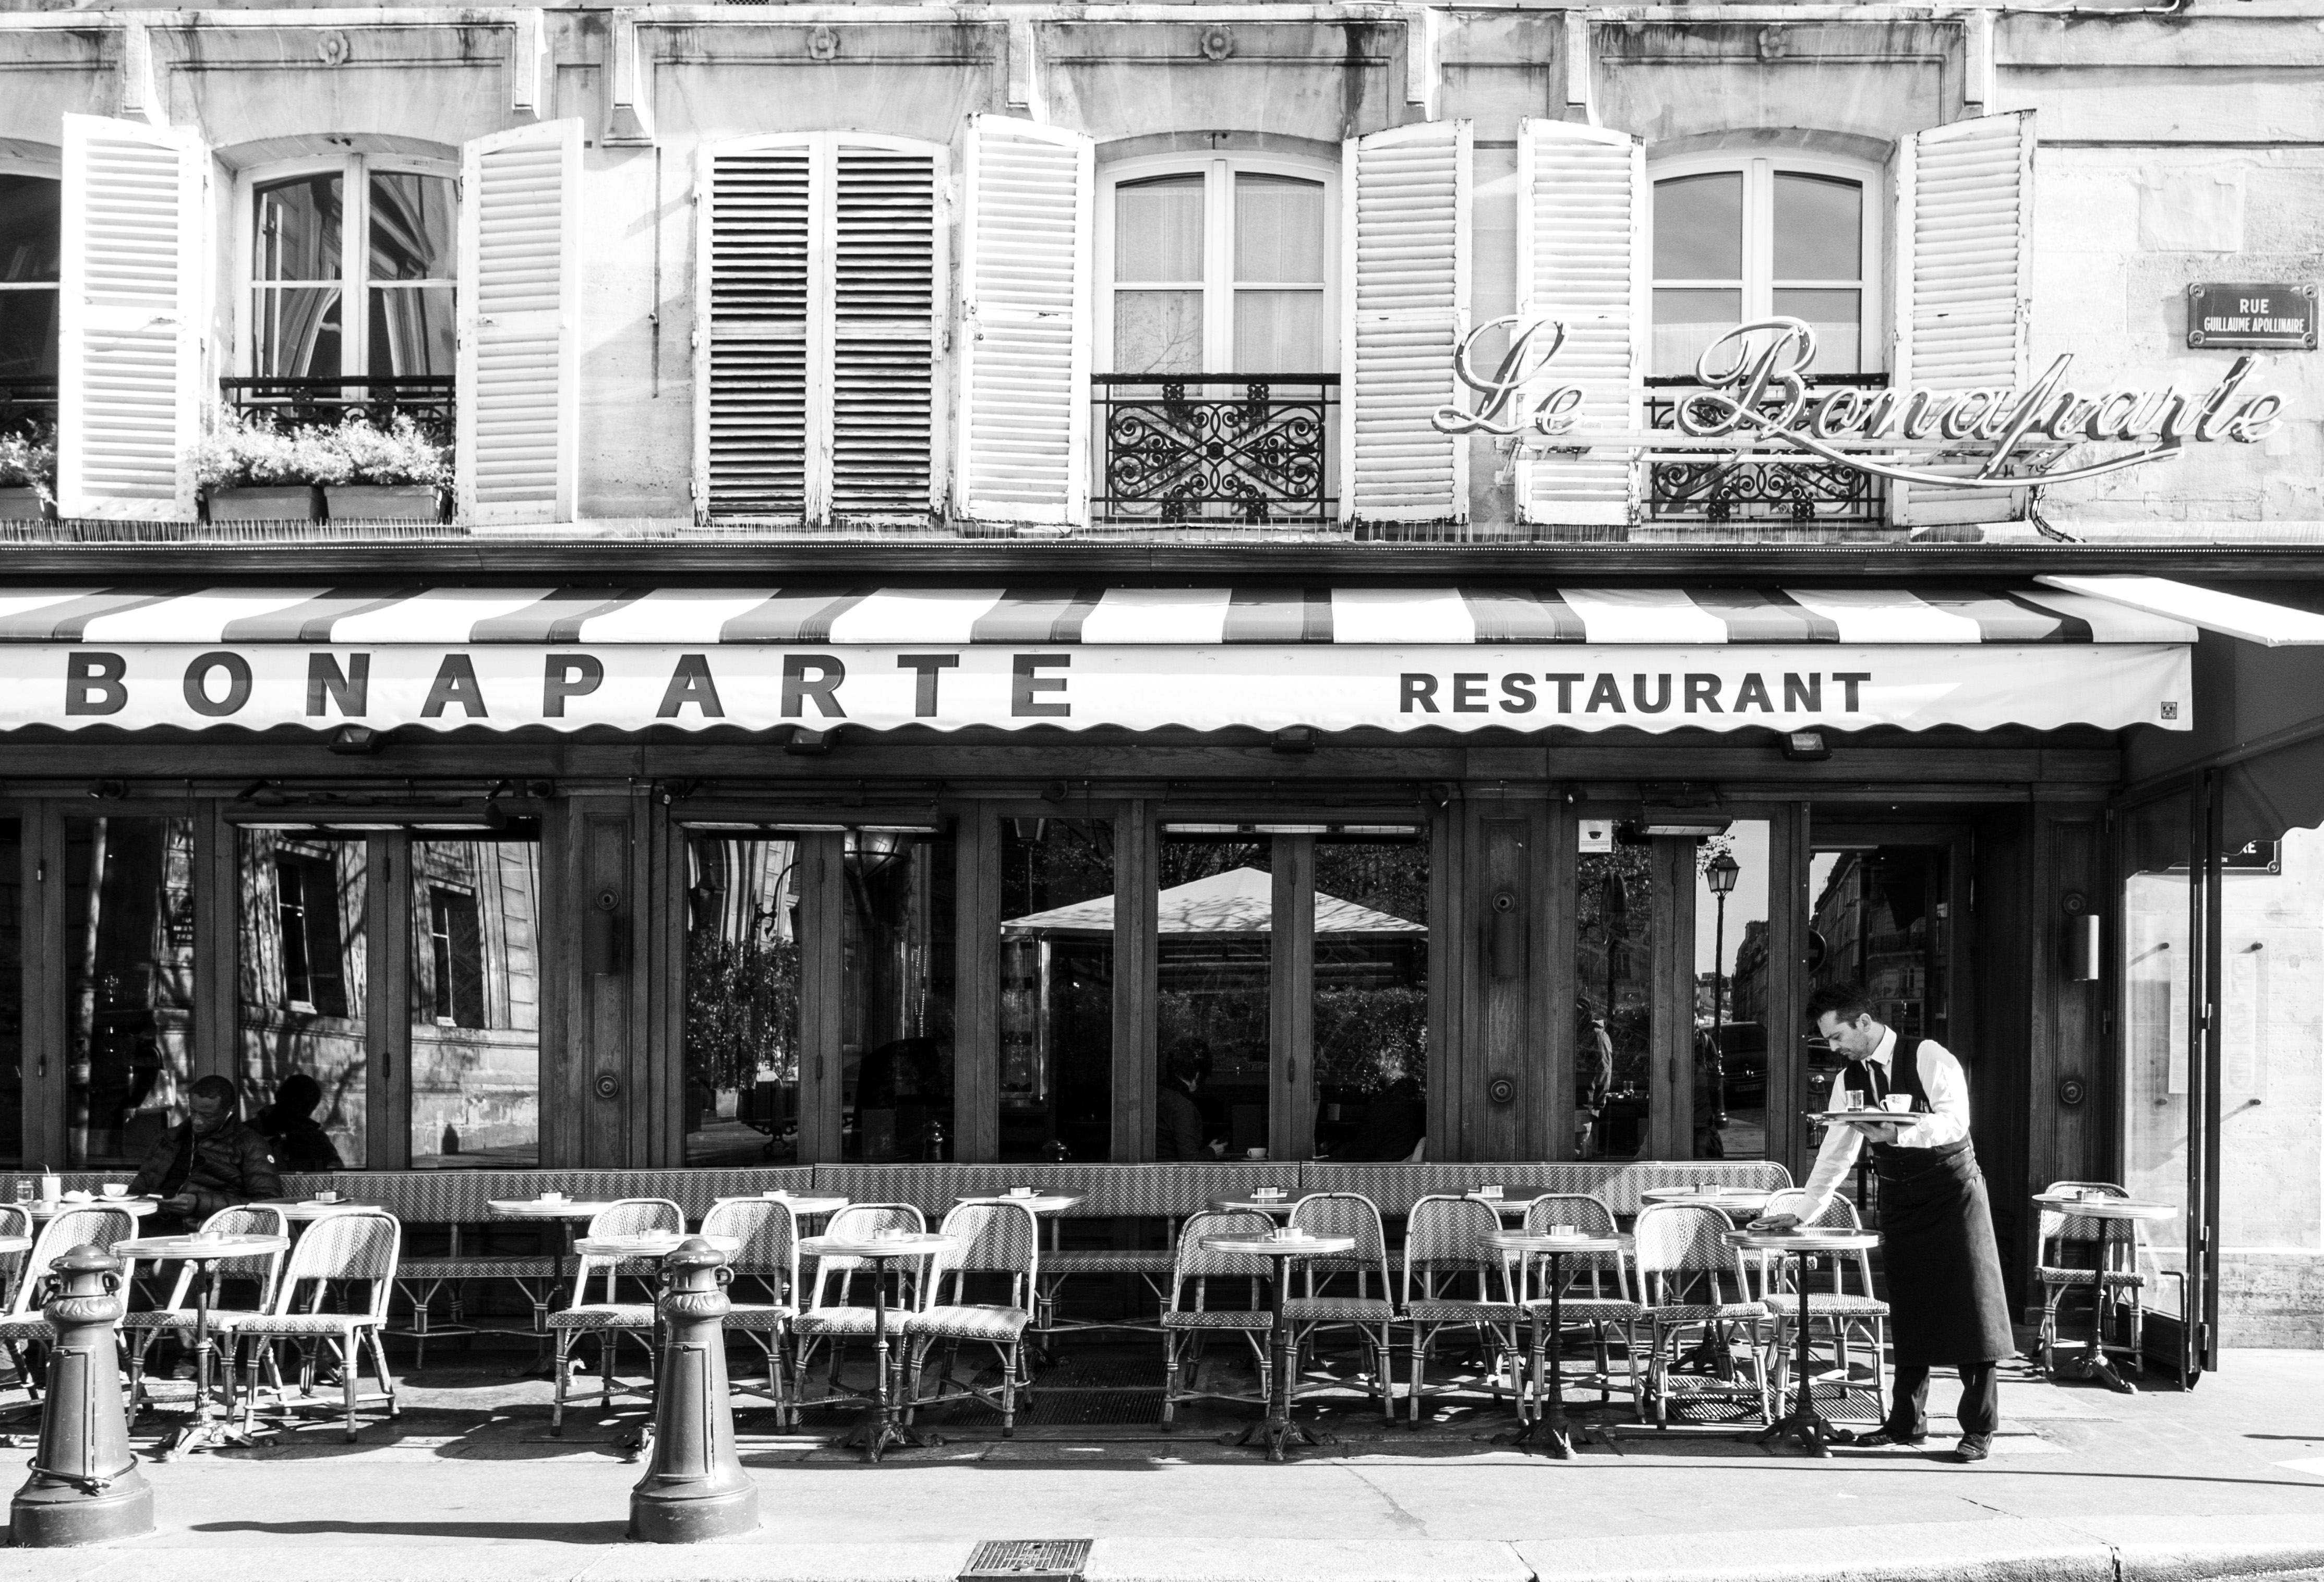
black and white, road, street, restaurant, paris, downtown, monochrome, streetphotography, bw, candid, infrastructure, sw, history, fineart, strassenfotografie, urban area, monochrome photography